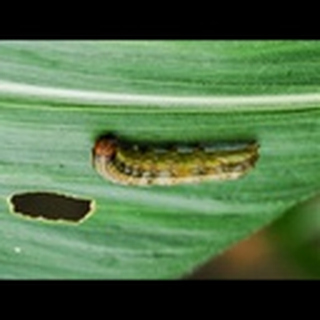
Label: cotton_army_worm